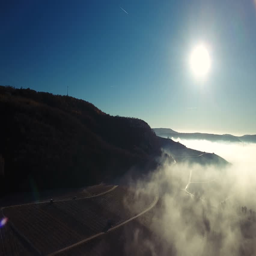
an aerial shot above a farm field as the sun shines large and bright over the terrain and clouds